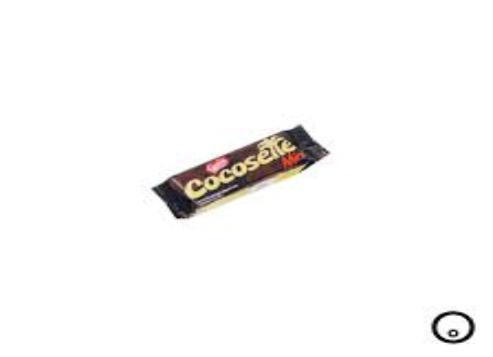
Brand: Cocosette
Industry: Food